Frank Laver

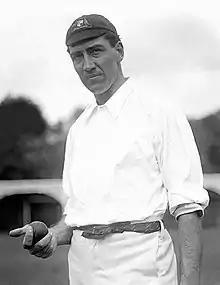
Laver, c. 1905

Frank Jonas Laver (7 December 1869 – 24 September 1919) was an Australian cricketer and baseball player. He played in 15 Test matches between 1899 and 1909 and visited England as a player and team manager on four occasions. An accomplished photographer and author, he wrote an illustrated account of his 1899 and 1905 tours of England, "An Australian Cricketer on Tour".